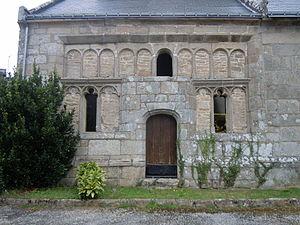
L'ossuaire de l'église paroissiale du Faouët (Morbihan), aujourd'hui muré.
L'église Notre-Dame-de-l'Assomption est une église catholique située au Faouët, dans le département du Morbihan, en France.